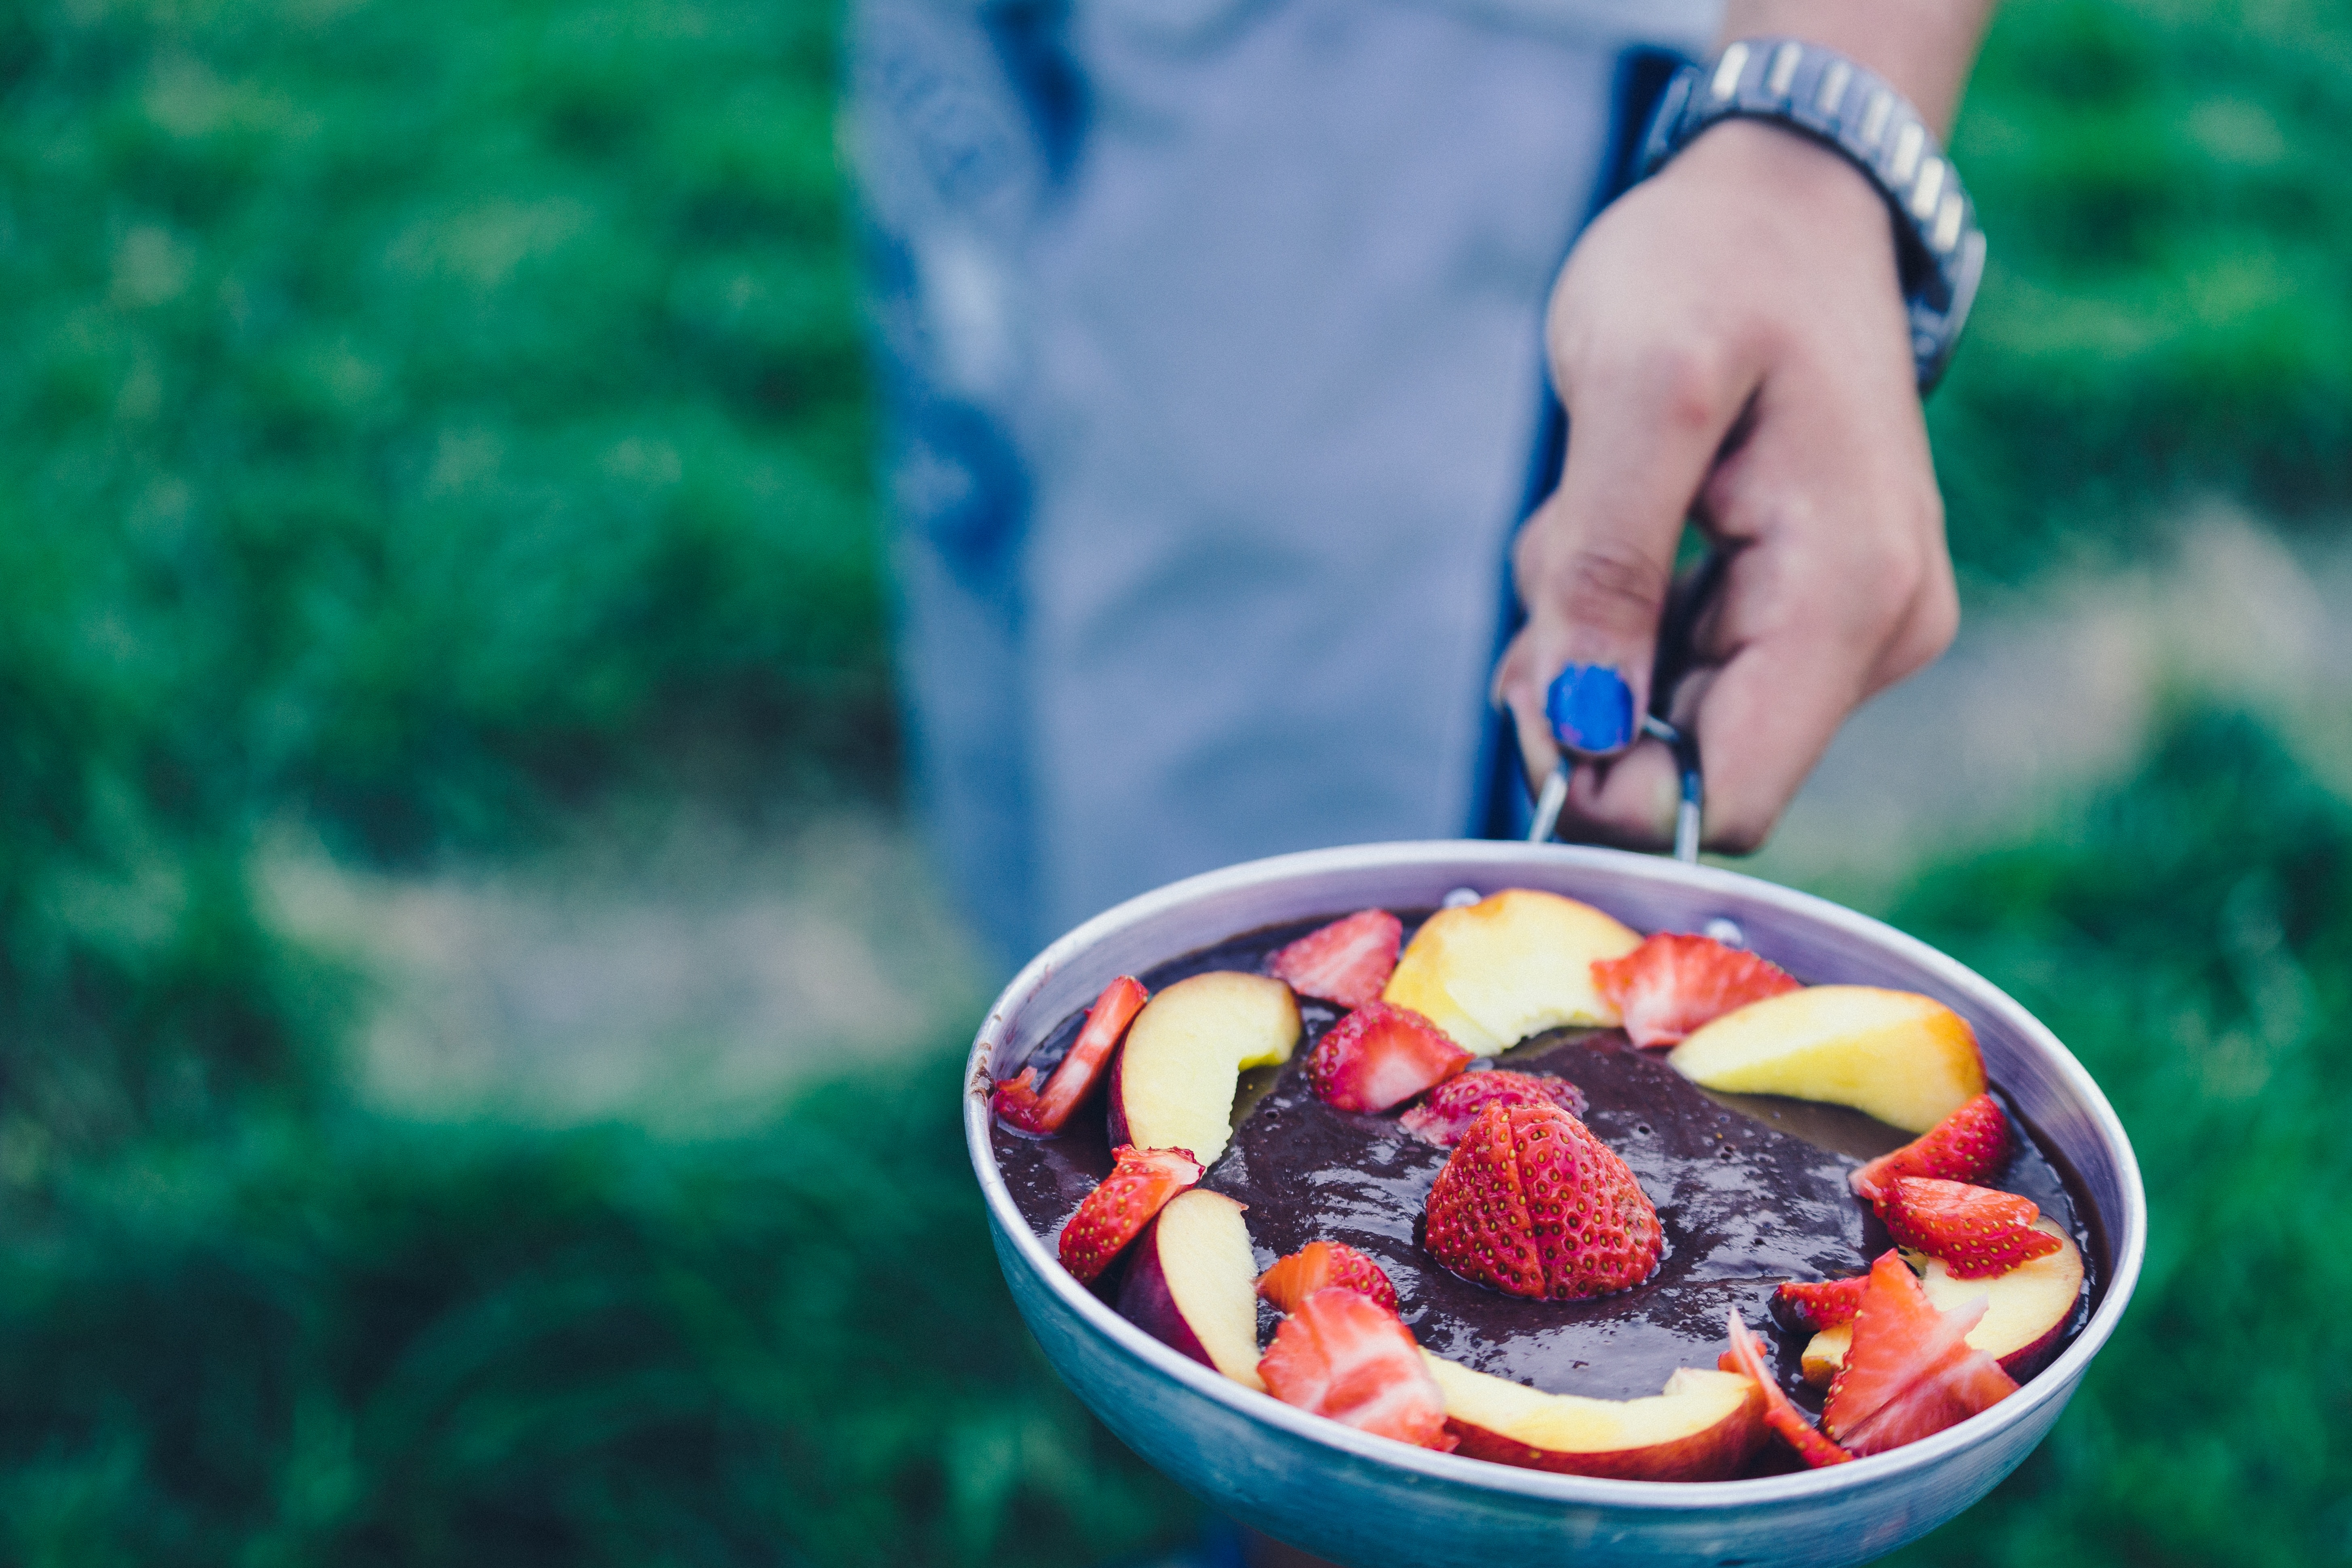
hand, water, plant, fruit, food, produce, drink, holding, pan, strawberry